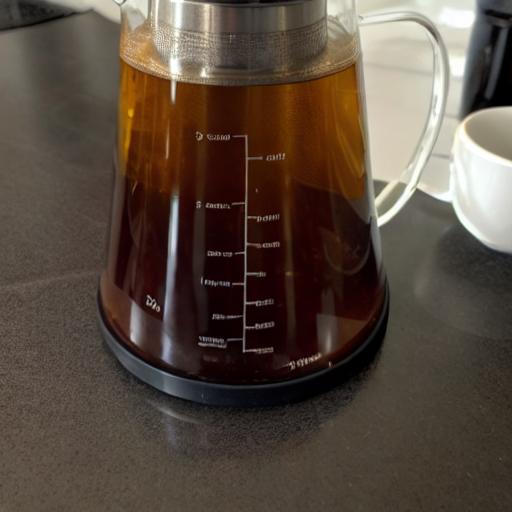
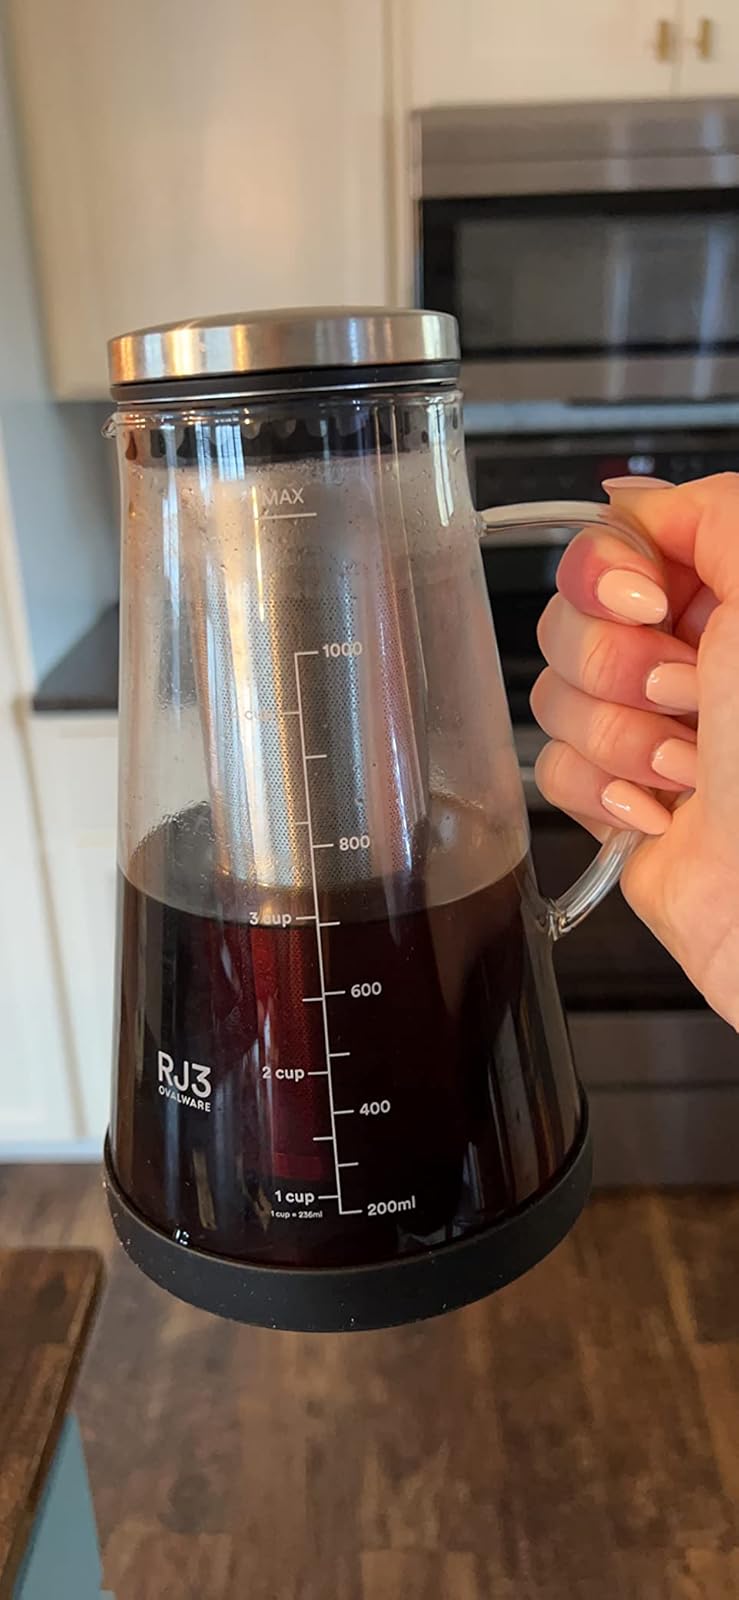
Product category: items_tea
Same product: no